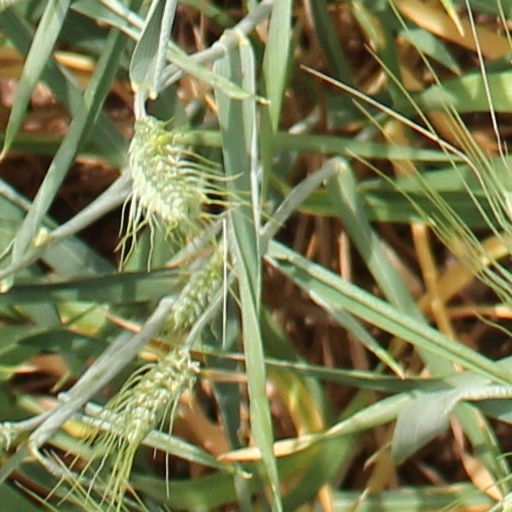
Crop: wheat